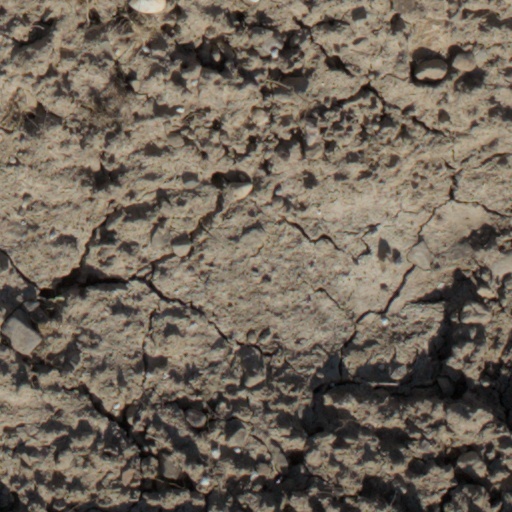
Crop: wheat